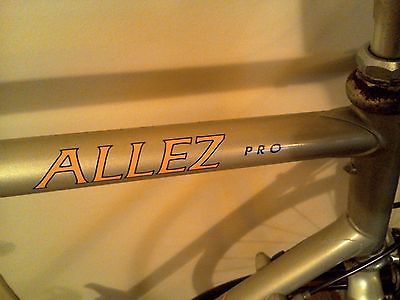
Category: bicycle